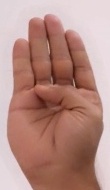
ASL sign: B